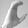
ASL letter: C